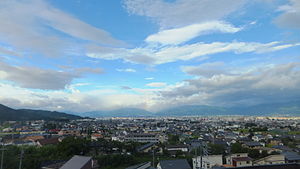
Matsumoto
Udsigt over Matsumoto
Matsumoto er en by beliggende på øen Honshû i Japan. I 2005 havde byen 228.000 indbyggere.